Thermal insulation

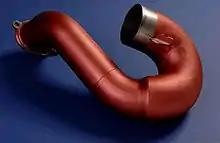
Thermal insulation applied to exhaust component by means of plasma spraying

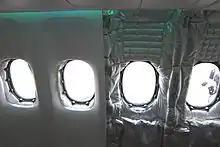
Cabin insulation of a Boeing 747-8 airliner

Space heating and cooling systems distribute heat throughout buildings by means of pipes or ductwork. Insulating these pipes using pipe insulation reduces energy into unoccupied rooms and prevents condensation from occurring on cold and chilled pipework.